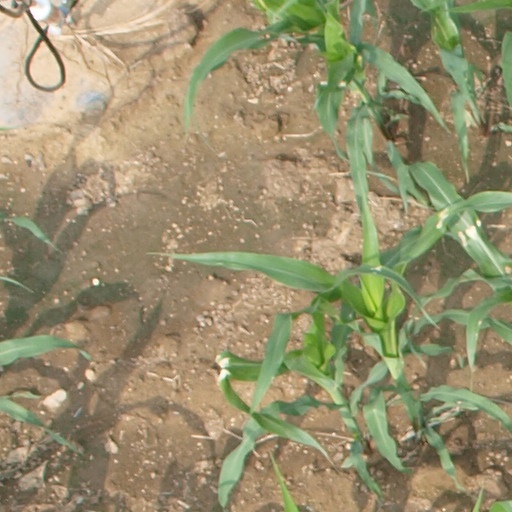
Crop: maize; corn